Paul Harris (Rotary)

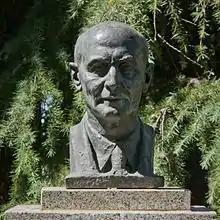
His statue in Madrid

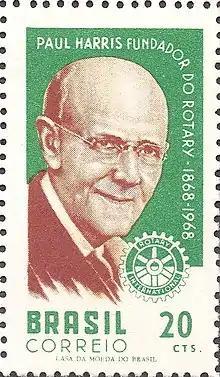
Paul Percy Harris on a 1968 stamp of Brazil

Paul Percy Harris (April 19, 1868 – January 27, 1947) was a Chicago, Illinois-based attorney. He founded the club that became the humanitarian organisation Rotary International in 1905.